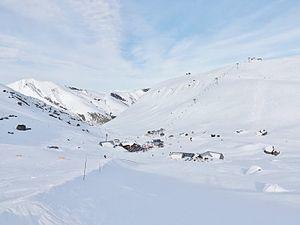
Vue panoramique de pistes, remontées mécaniques et restaurants d'altitude de la station de Saint-Sorlin-d'Arves, en Savoie.
La liste des stations de sports d'hiver de Savoie présente l'ensemble des villages et stations de sports d'hiver situés sur le territoire de la Savoie, qui correspond aux deux départements français de la Savoie et de la Haute-Savoie.
La Maurienne est une vallée intra-alpine et une région naturelle française, située dans le département de la Savoie en région Auvergne-Rhône-Alpes. D'une longueur de 125 km, elle est traversée par la rivière de l'Arc. Elle correspond à l'une des six provinces historiques de la Savoie, qui fut un pagus, puis au comté de Maurienne intégré au comté de Savoie avant de devenir l'une des provinces administratives du duché de Savoie.
Saint-Sorlin-d'Arves est une commune française située dans le département de la Savoie, en région Auvergne-Rhône-Alpes.